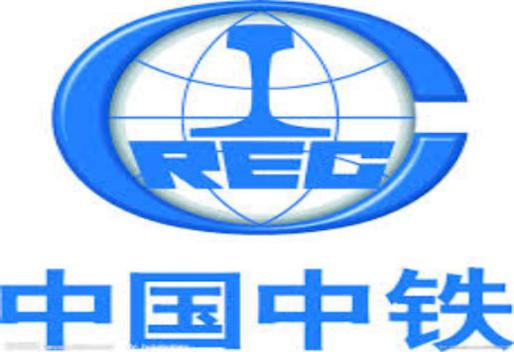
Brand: china railway group limited
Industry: Others